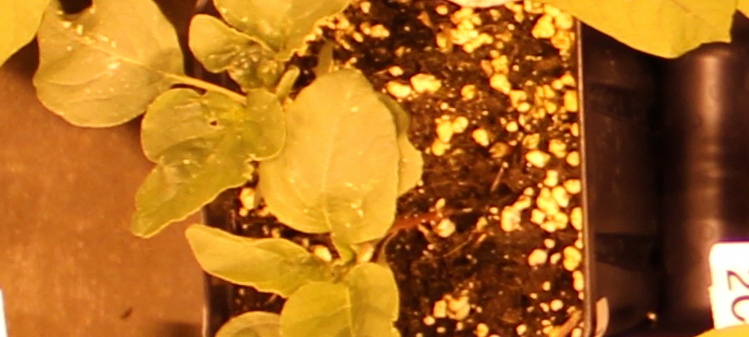
Label: Redroot Pigweed